Rusina ferruginea

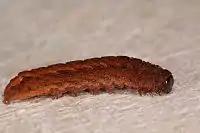
Larva

The wingspan is 32–40 mm. The ground colour of the forewings is dark brown. A series of small white marks run along the costa. The stigmata are not well defined. The antemedian line runs obliquely from the costa and is darker than the ground colour. The postmedian line is fine and also darker than ground colour. The subterminal line is dark and irregular. The hindwings are yellow brown, with darker veins and a small discal spot.